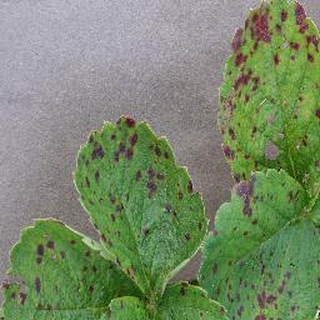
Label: strawberry_leaf_scorch